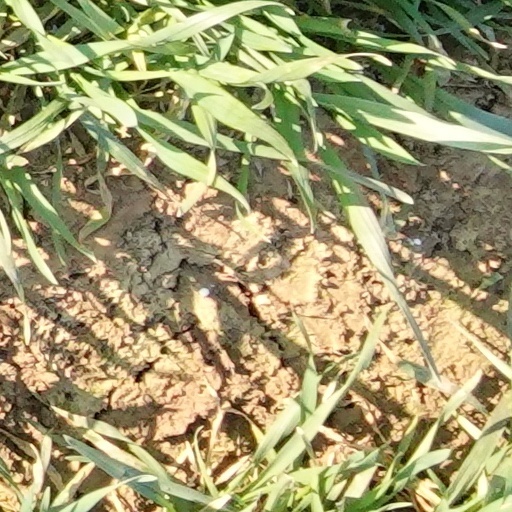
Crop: wheat